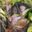
Label: possum